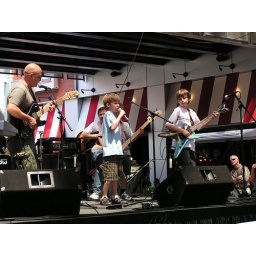
some rock school kids perform on an outdoor stage at 4th street live in louisville.